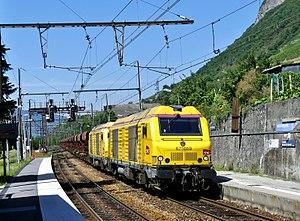
Vue de deux BB 75000 SNCF Infra en tête d'un train de ballast destiné aux travaux de voies en cours plus loin dans la vallée de la Maurienne, passant ici à Montmélian, en Savoie.
Les BB 75000 sont des locomotives Diesel-électriques commandées en 2004 par la SNCF pour le fret afin de renouveler son parc vieillissant.
On appelle livrée la décoration extérieure d'un matériel roulant ferroviaire. Au cours de son histoire, depuis 1938, la Société nationale des chemins de fer français a utilisé de nombreuses livrées liées aux modes et aux changements de matériels. Certaines sont des essais sans lendemain sur quelques machines, d'autres sont de véritables marqueurs de l'identité de l'entreprise, par exemple la livrée « béton ».